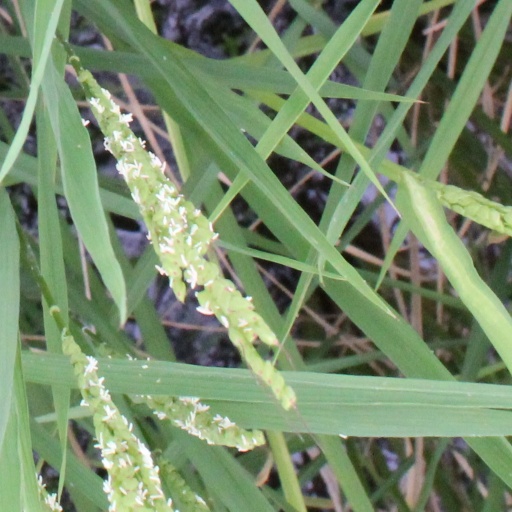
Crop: rice